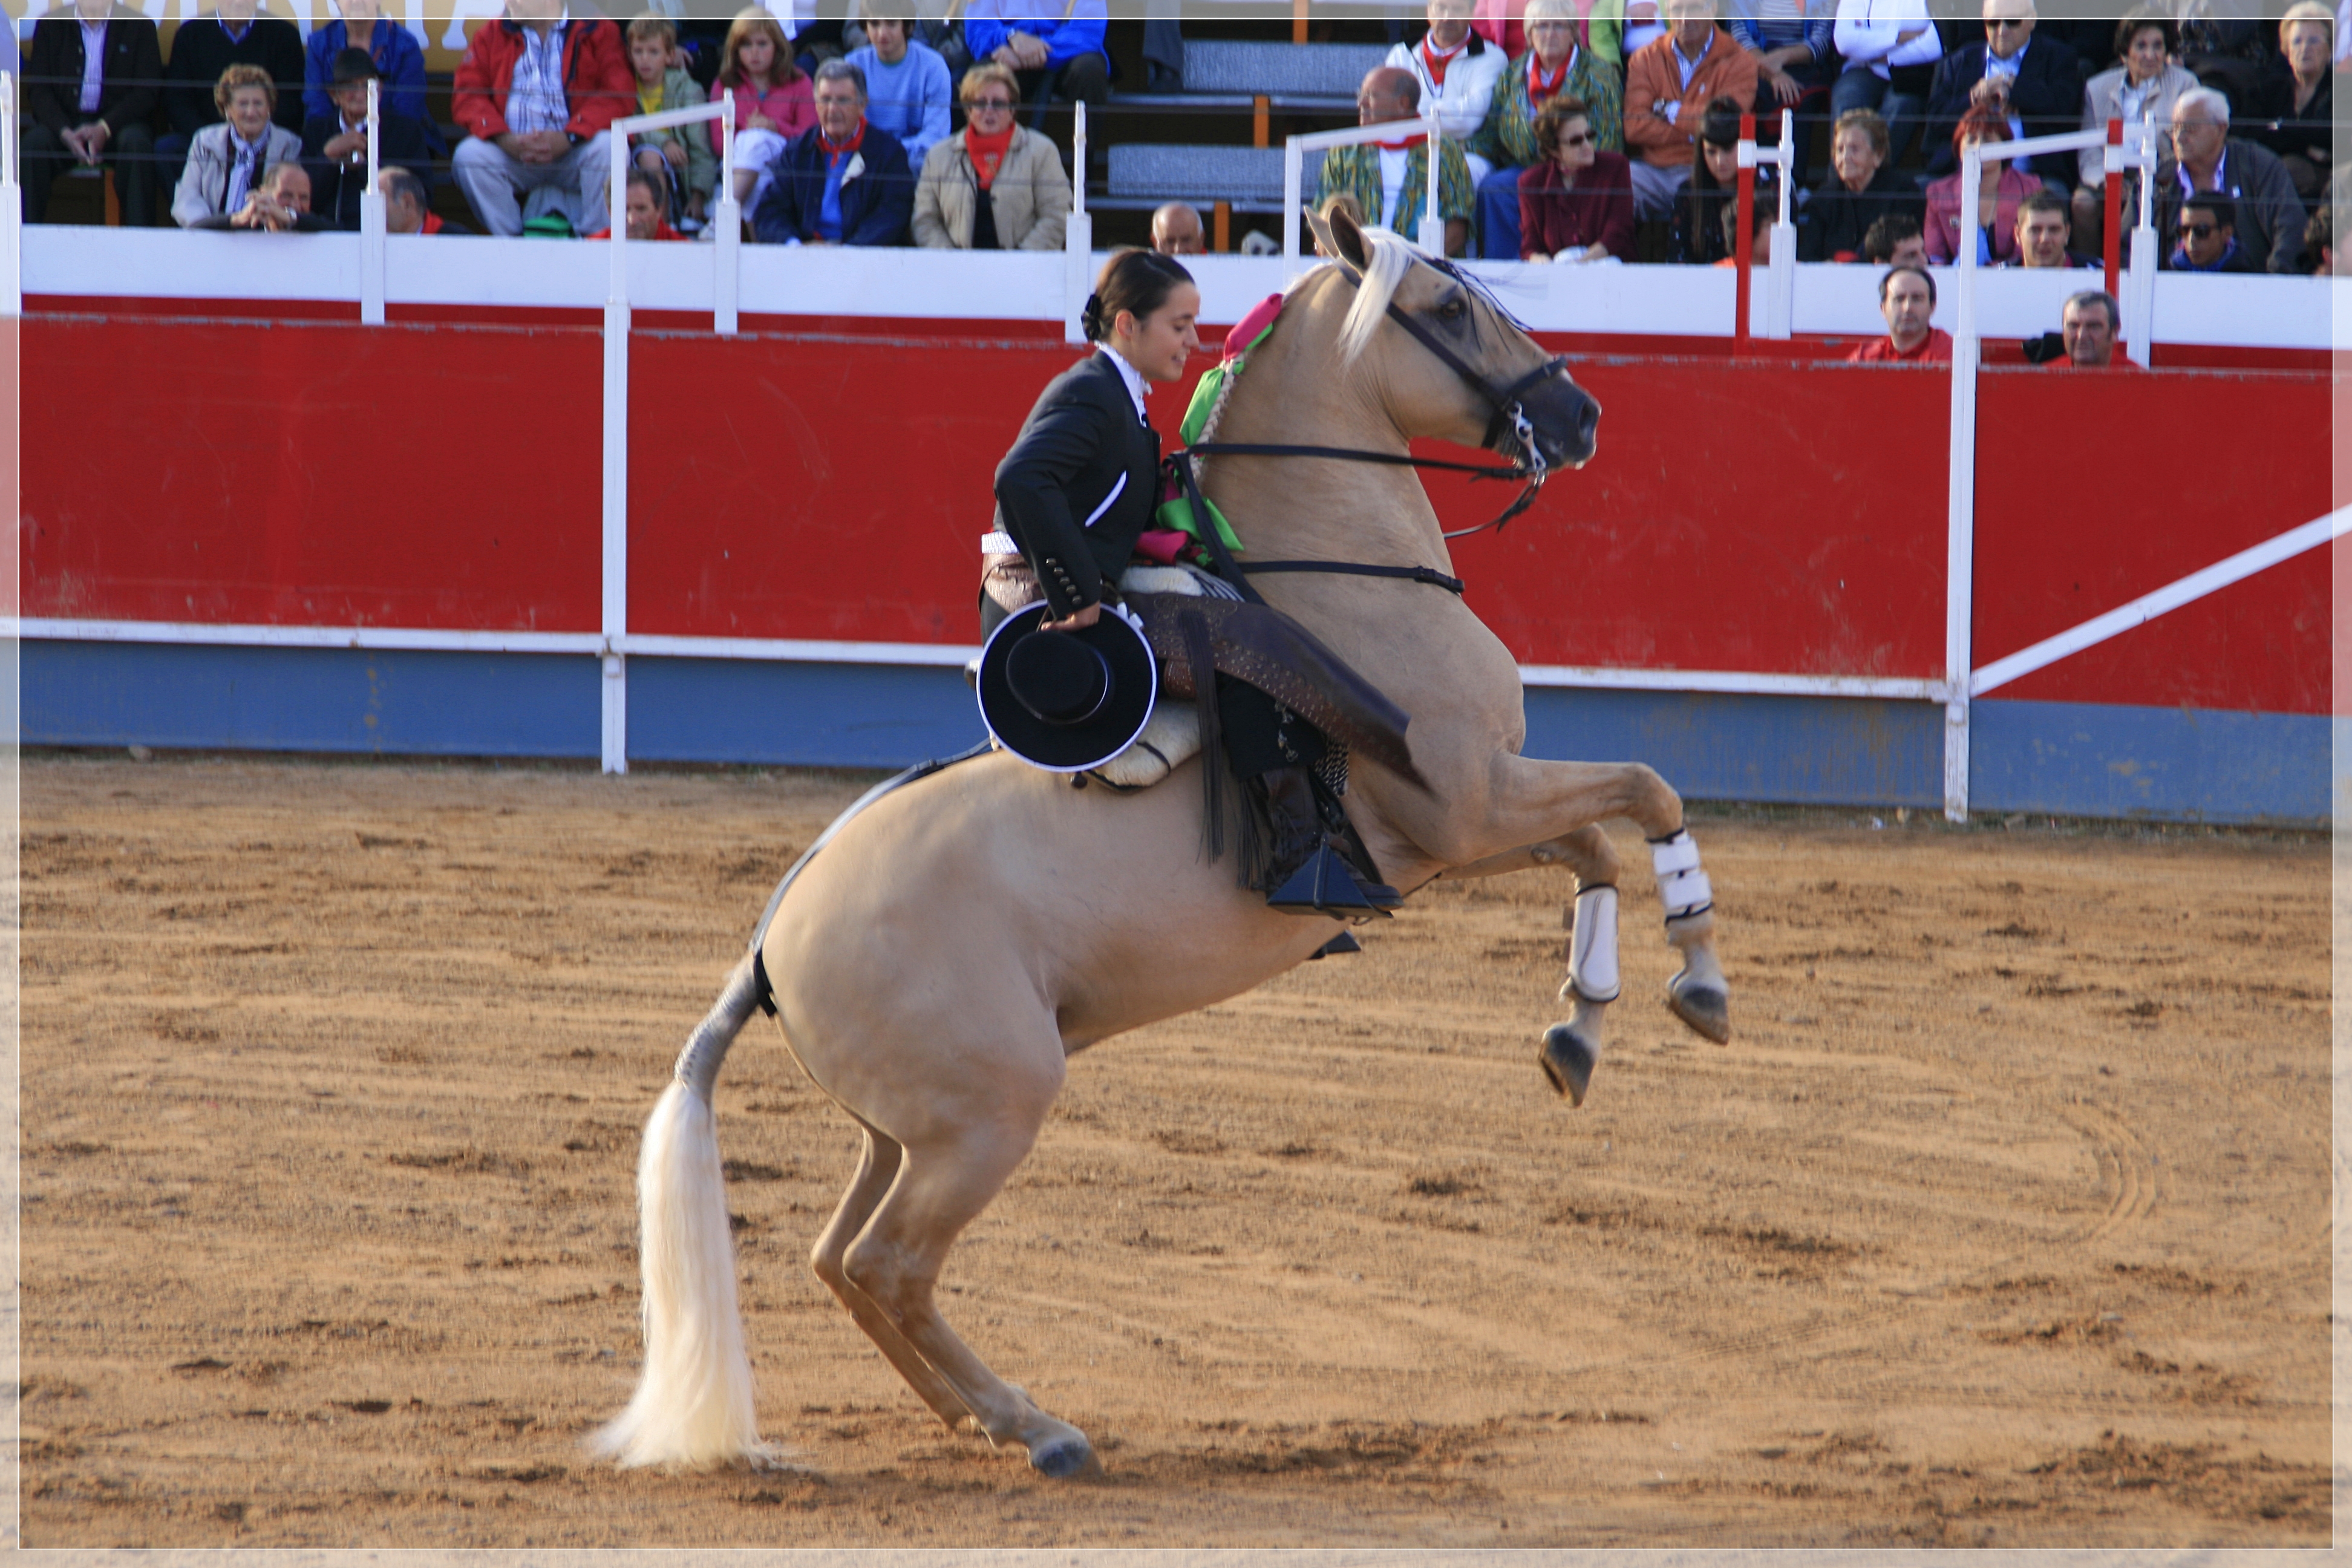
jumping, horse, stallion, sports, performance, mare, fiestas, soria, olvega, magarcia, caballos, fiestasdelcristo, toros, tradition, bullfighting, western riding, matador, equestrianism, show jumping, barrel racing, horse like mammal, horse harness, animal sports, english riding, equestrian sport, reining, western pleasure, animal training